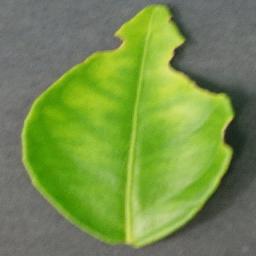
Label: Orange___Haunglongbing_(Citrus_greening)